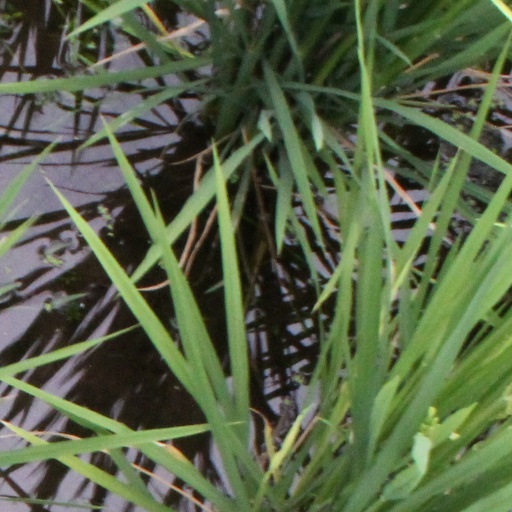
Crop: rice